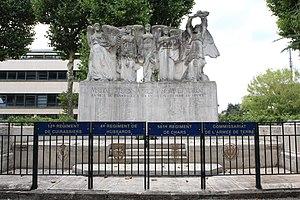
Monument aux morts de Rambouillet en France Object location48°